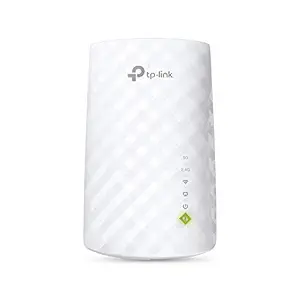
TP-Link AC750 Wifi Range Extender | Up to 750Mbps | Dual Band WiFi Extender
Category: Computers&Accessories
Price: 1889 (list price: 5499)
Rating: 4.2 (49,551 ratings)
About this product: Boosts wireless signal to previously unreachable or hard-to-wire areas flawlessly|Compatible with 802.11 b/g/n and 802.11ac Wi-Fi devices|Dual band speeds up to 750Mbps|Miniature size and wall-mounted design make it easy to deploy and move flexibly|Ethernet port allows the Extender to function as a wireless adapter to connect wired devices|Worry-free customer support —— For other installation related query, compatibility issue or any other queries call on toll free no 1800 2094 168 or write us at support.in@tp-link.com